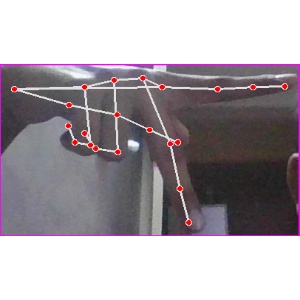
अक्षर: प